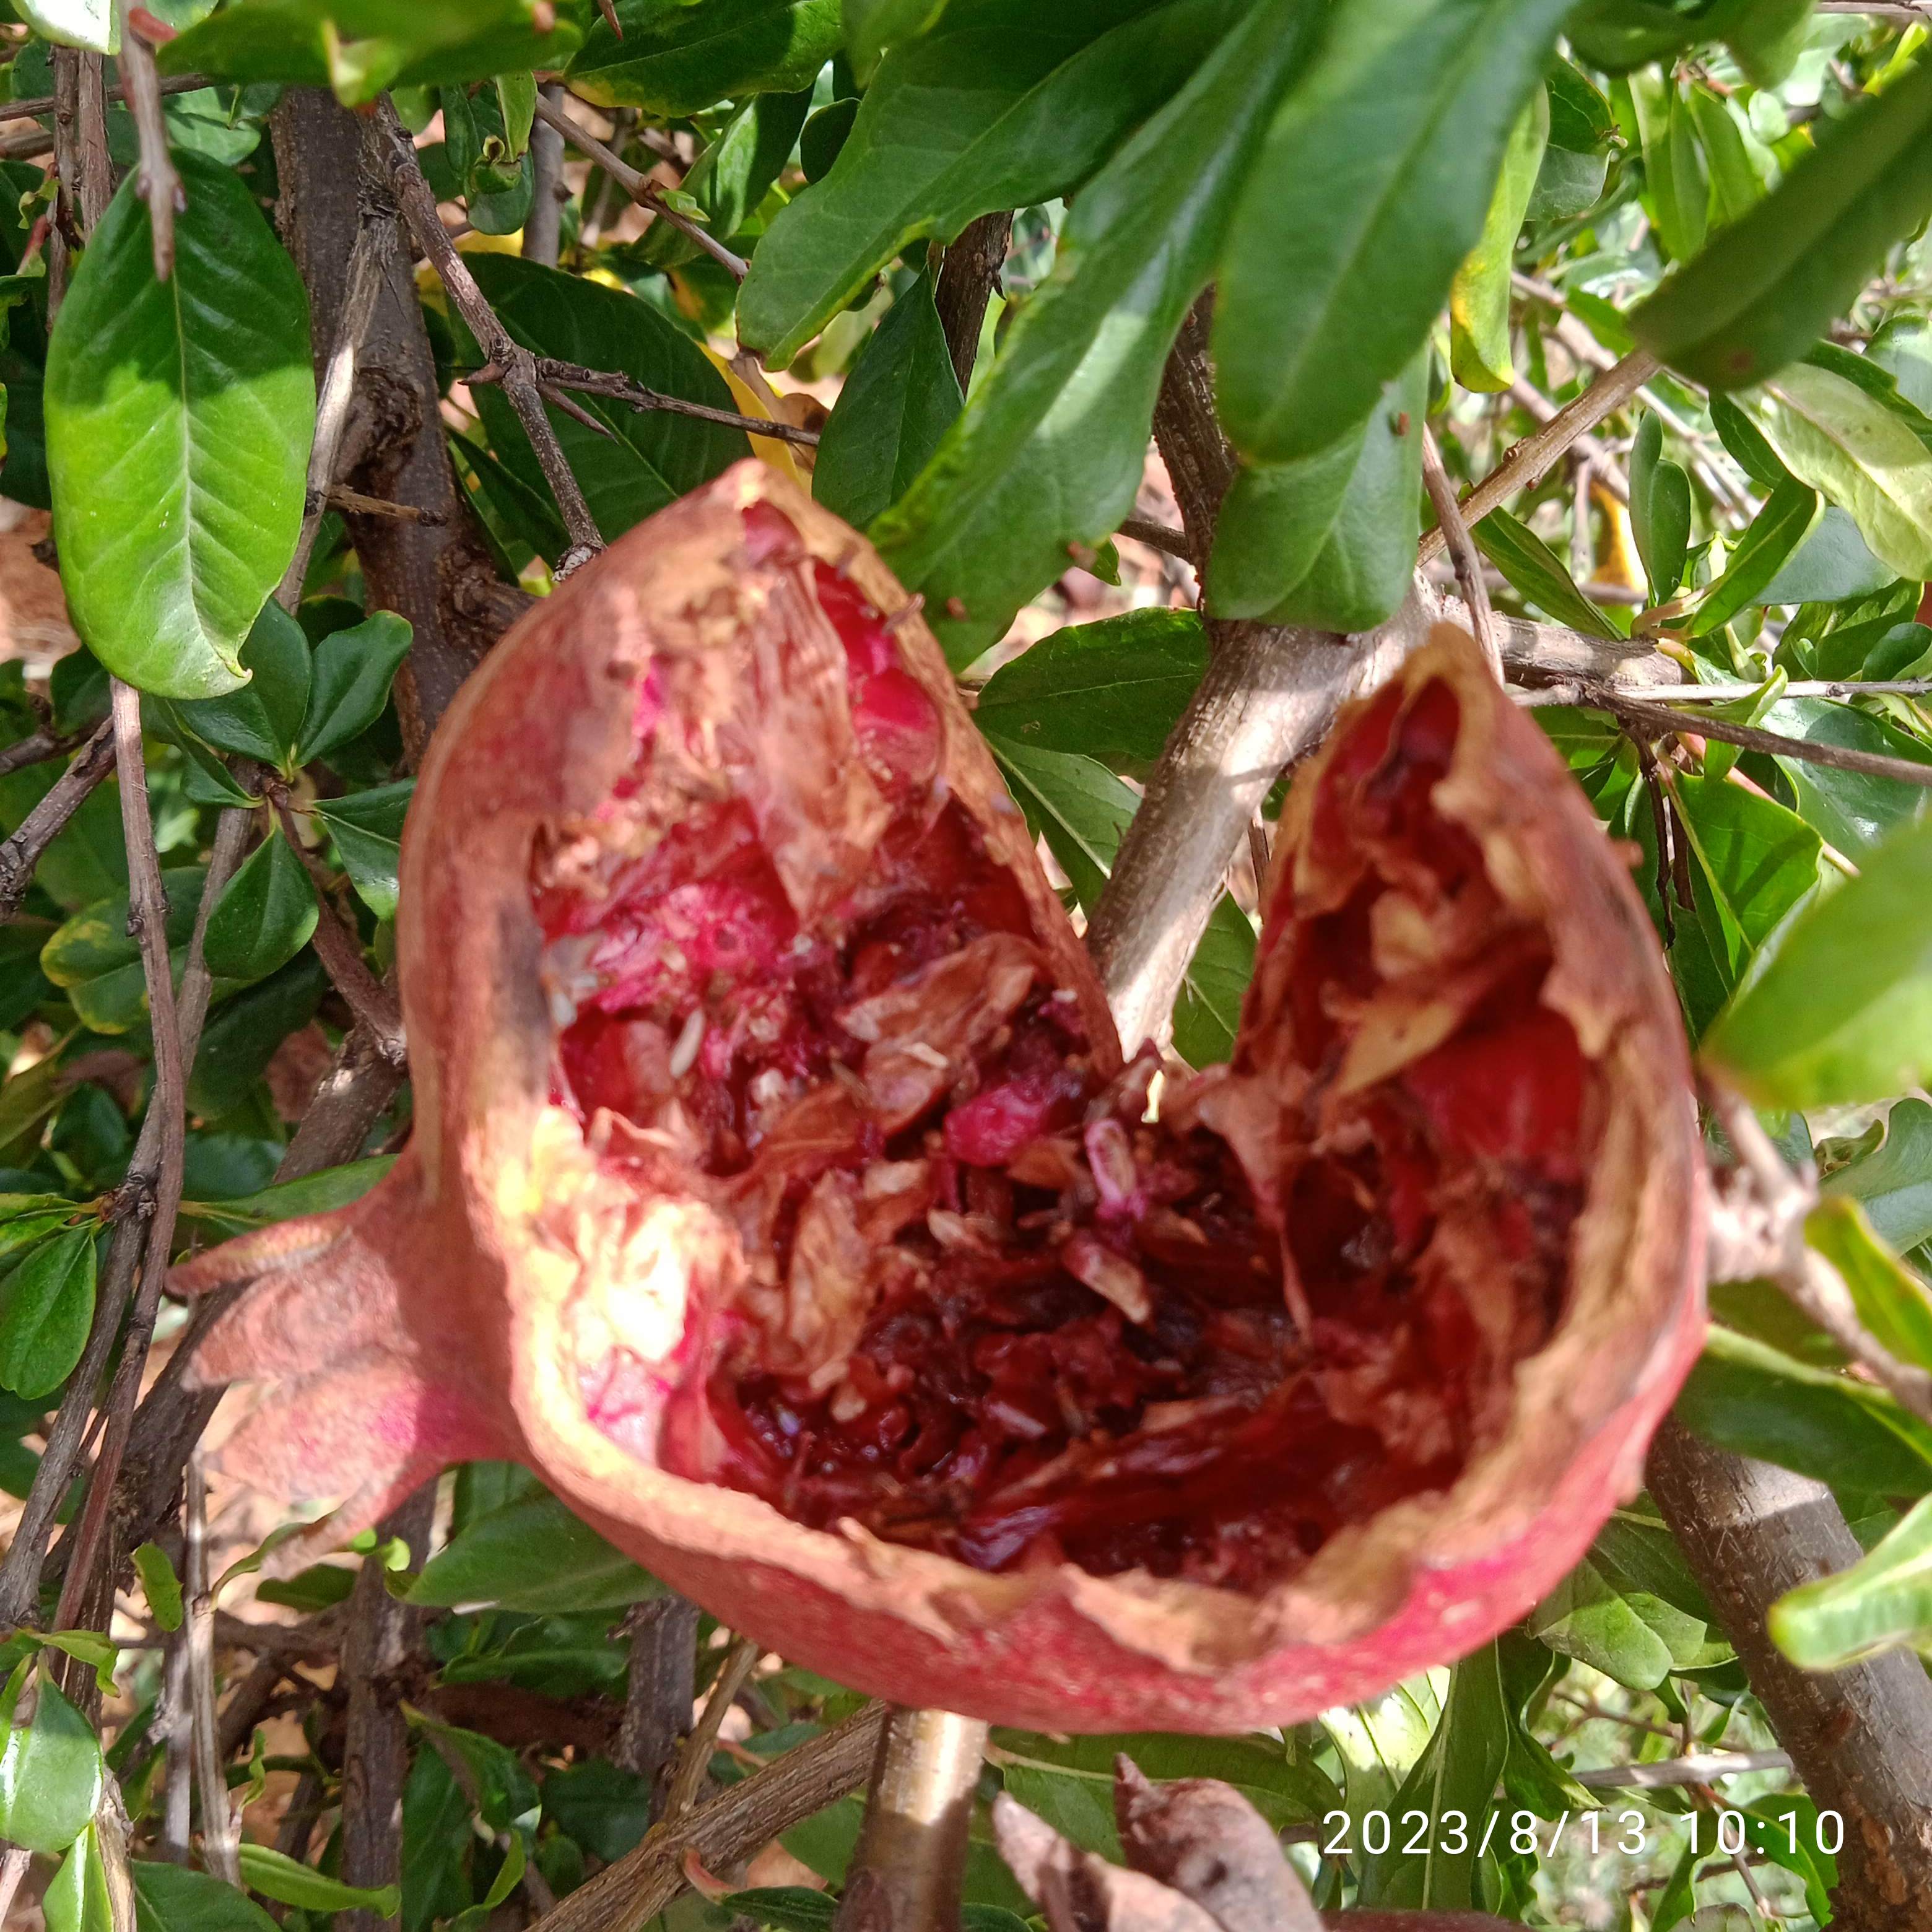
Label: Bacterial_Blight